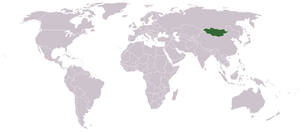
Les personnes lesbiennes, gays, bisexuelles et transgenres en Mongolie peuvent faire face à des difficultés légales que ne connaissent pas les résidents non-LGBT.
Créé en 2003, le Mongol Rally est un raid motorisé à vocation humanitaire qui se déroule entre Londres en Angleterre et Oulan-Oude en Russie. À l'origine, la fin se situait à Oulan-Bator, capitale de la Mongolie, mais un resserrement des lois entourant l'importation de véhicules dans le pays a fait déplacer la ligne d'arrivée en Russie en 2015. Toutefois, le rallye passe encore par la Mongolie.
En 1992, le Président de la Mongolie Punsalmaagiin Ochirbat a annoncé que son pays envisageait de devenir un « pays-zone exempte d'arme nucléaire ». Les changements géopolitiques engendrés par la chute de l'Union soviétique et, en particulier pour le pays, le retrait des troupes russes de son territoire, ont donné à Oulan-Bator l'opportunité de proclamer sa neutralité politique.